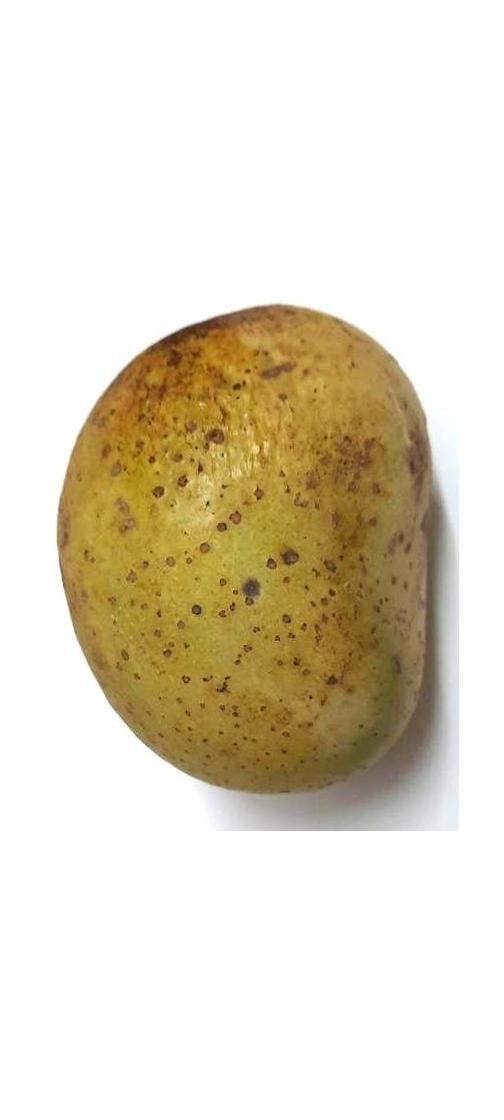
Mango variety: Gourmoti